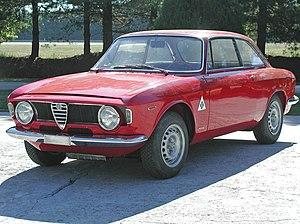
Alfa Roméo Giulia GTA."
L'Alfa Romeo Giulia GTA est une automobile coupé sportif produite par le constructeur italien Alfa Romeo de 1965 à 1975.